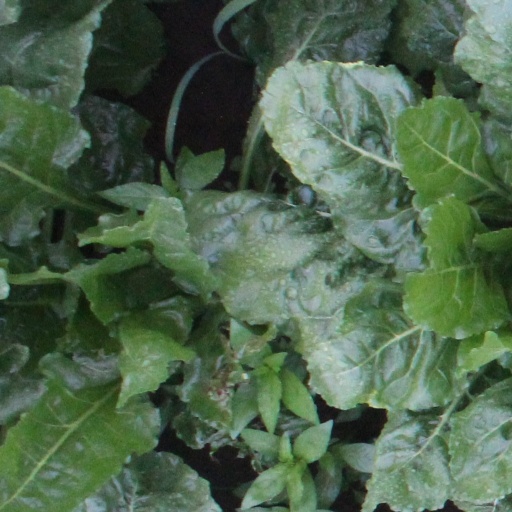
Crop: sugar beet